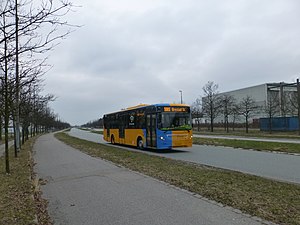
Linje 500S / Historie
Linje 500S på Stamholmen på Avedøre Holme.
Linje 500S er en buslinje i København mellem Ørestad st. og Kokkedal st. Linjen er en del af Movias S-busnet og er udliciteret til Keolis, der driver linjen fra sit garageanlæg ved Industriholmen på Avedøre Holme. I 2019 havde den ca. 3,3 mio. passagerer. Linjen kører på tværs gennem Københavns forstæder, hvor den blandt andet betjener Avedøre Holme, Glostrup, Ballerup, Farum, Birkerød og Hørsholm undervejs.